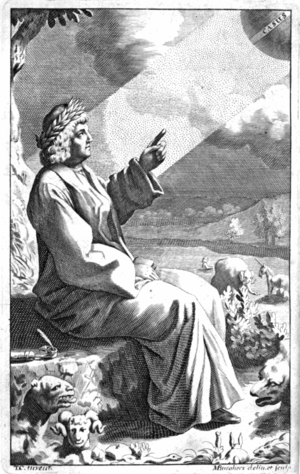
Le Château d'Indolence, poème allégorique, écrit en imitation de Spenser est un poème de James Thomson paru en 1748.